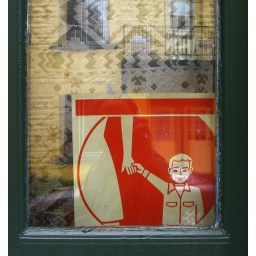
On the Plateau - sign in window